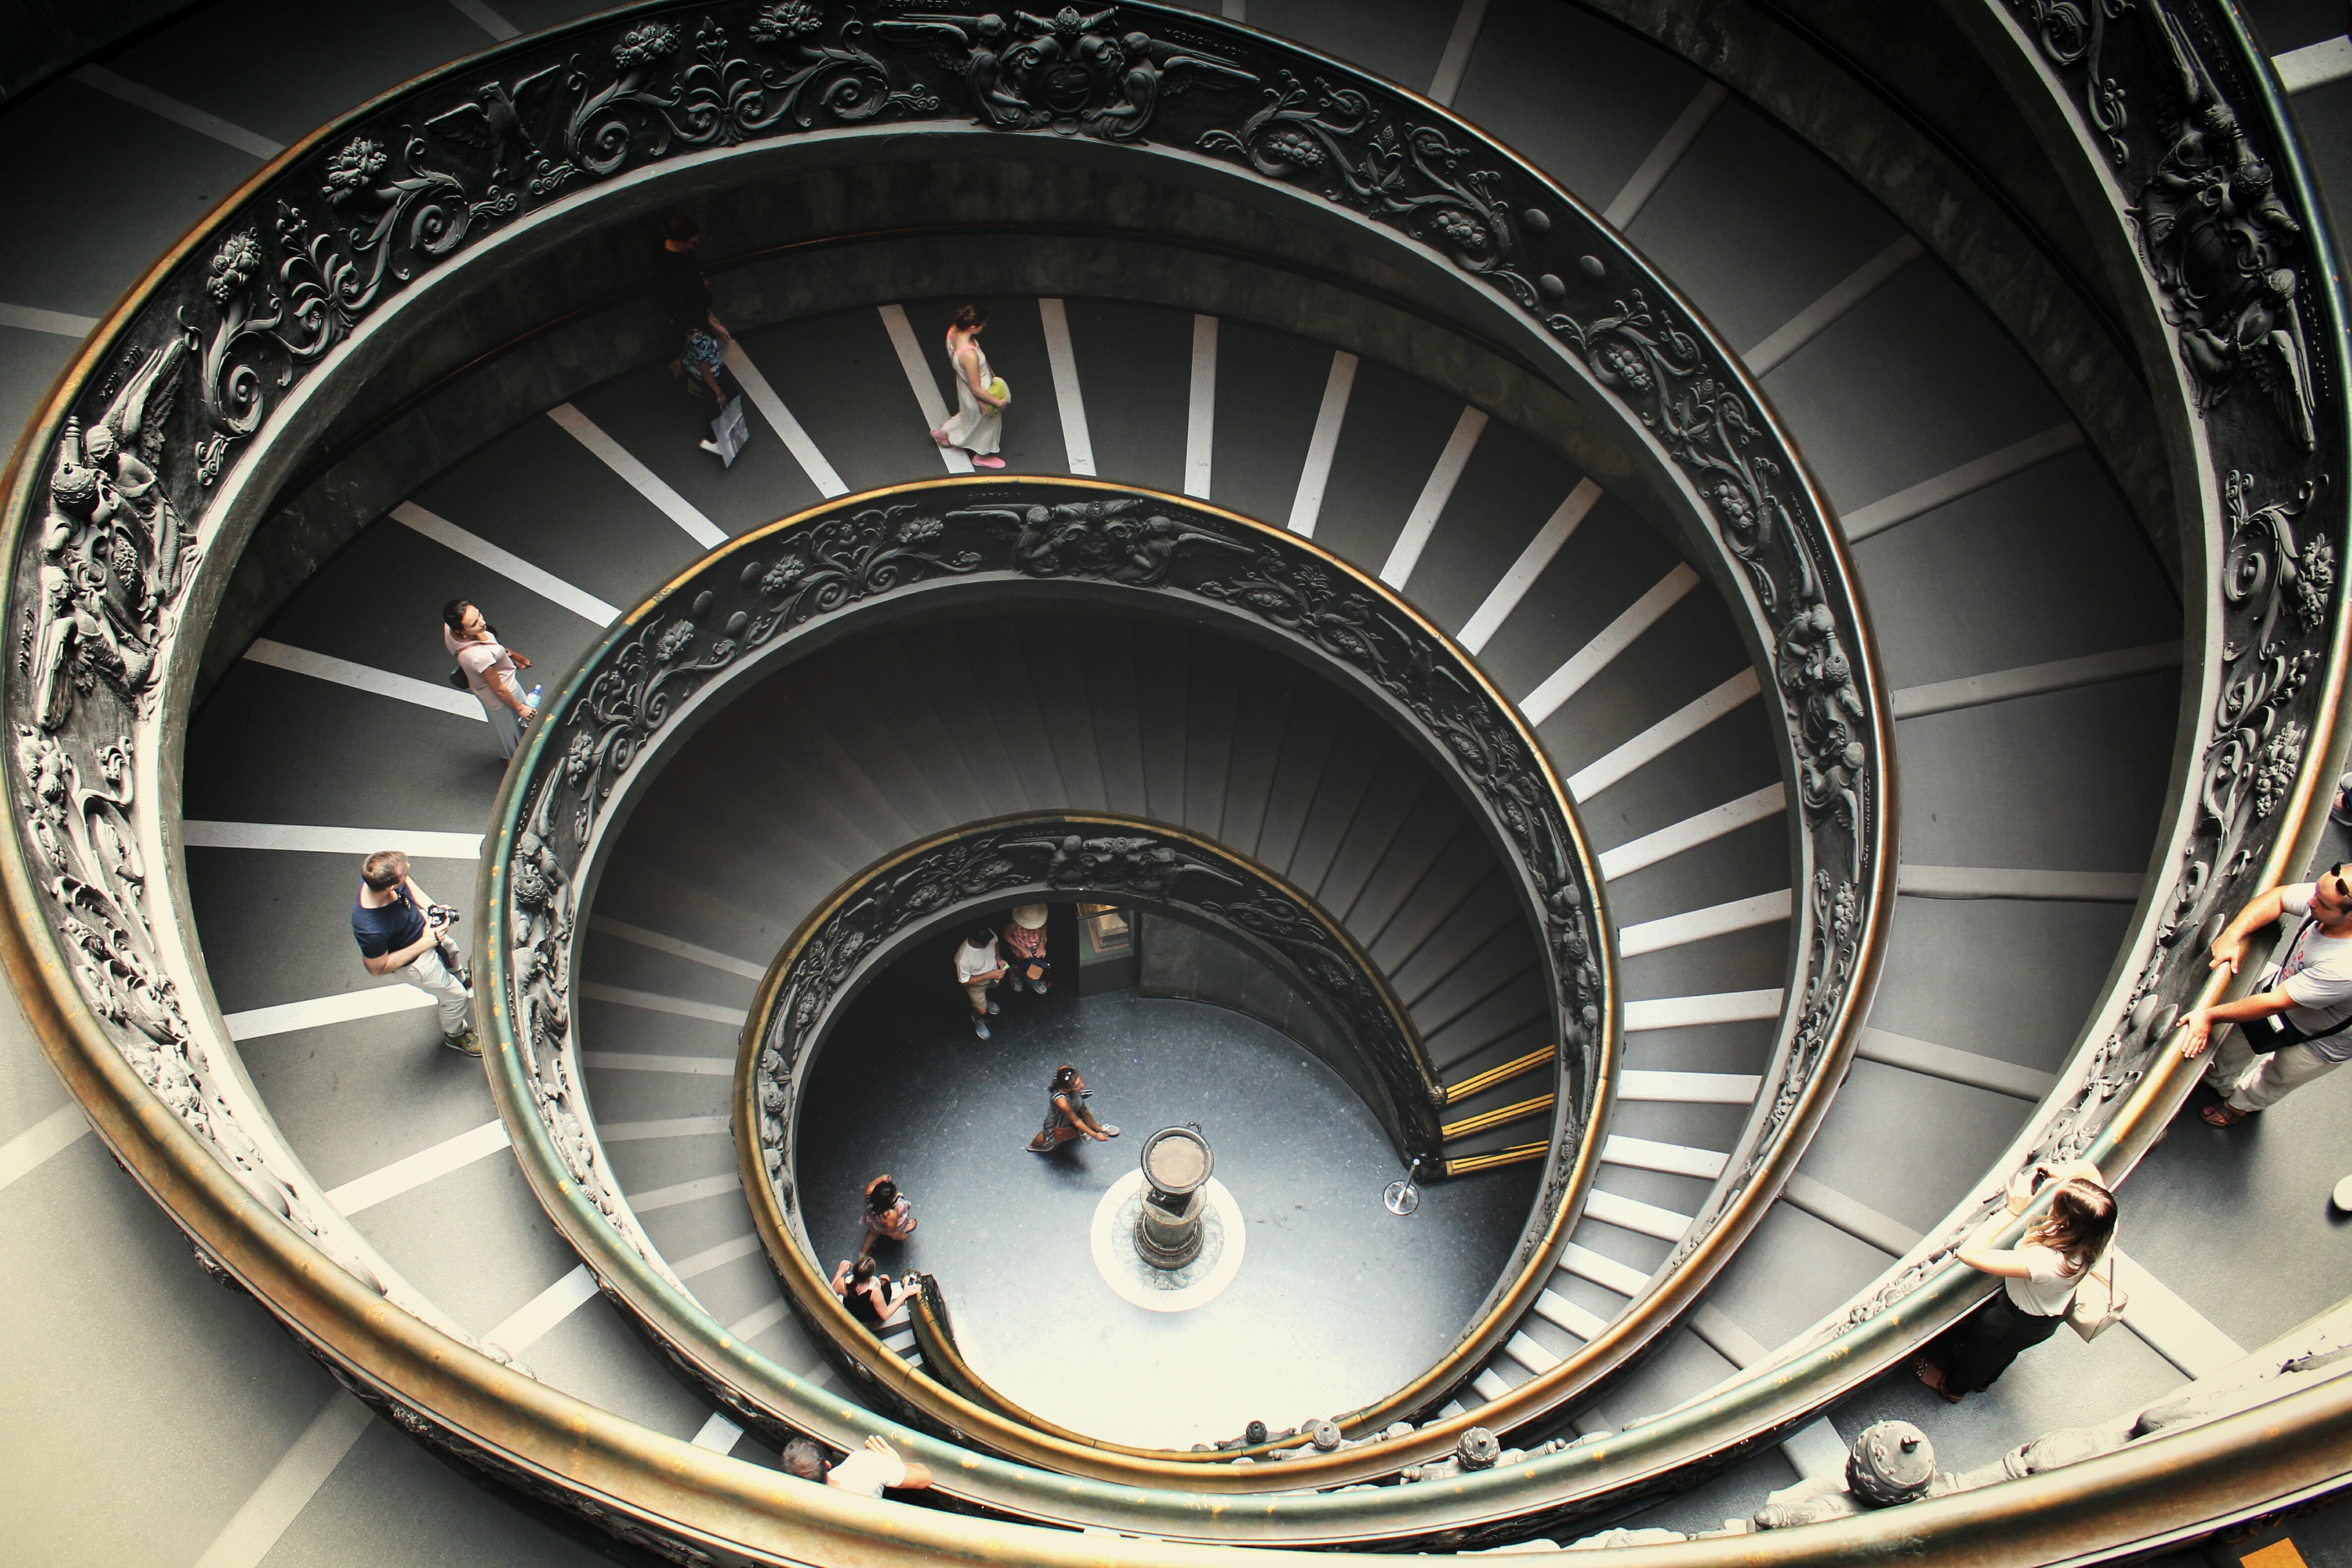
photography, wheel, spiral, building, museum, pictures, vatican, rome, stairs, fisheye lens, aircraft engine